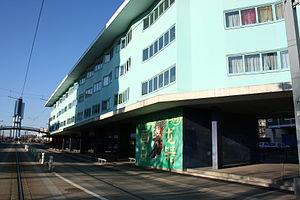
L'avenue de la grande cavée vers la place de la fontaine à partir de la cité universitaire Flora Tristan, Hérouville St Clair
Hérouville-Saint-Clair est une commune française située dans le département du Calvados en région Normandie, peuplée de 22 954 habitants.